Jennifer O'Connor (netball)

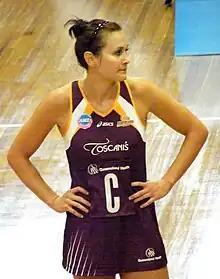

Jennifer O'Connor (born 13 April 1984 in Bundaberg, Australia) is an Australian netball player. She played with the Queensland Firebirds from 2006 to 2007 in the Commonwealth Bank Trophy, and from 2008 to 2009 in the ANZ Championship.